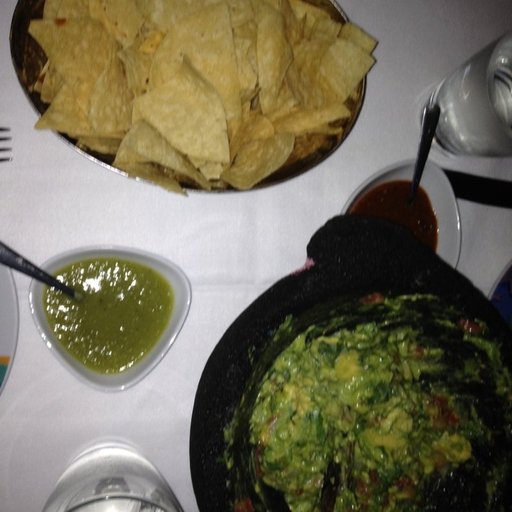
Label: guacamole